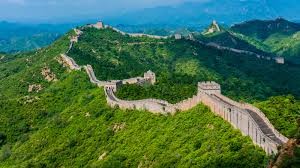
Landmark: Great Wall of China